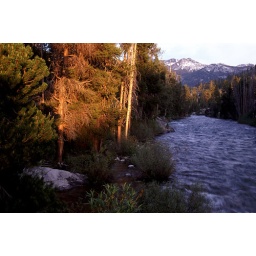
Near Muir Trail Ranch. The river in June was too high for us to cross over to the hot springs.